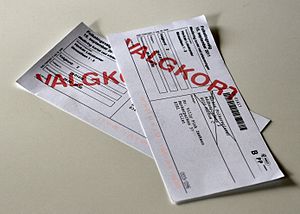
Valgkort
To valgkort til folketingsvalget den 15. september 2011.
Valgkort til Folketingsvalget 15. september 2011
Et valgkort får man normalt tilsendt med posten til et valg hvis man har stemmeret. Kortet oplyser bl.a. om, hvor man skal stemme. Senest fem dage før et valg modtager man sit valgkort, men sker det ikke bør man henvende sig til folkeregistret i ens kommune.